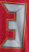
Number: 3